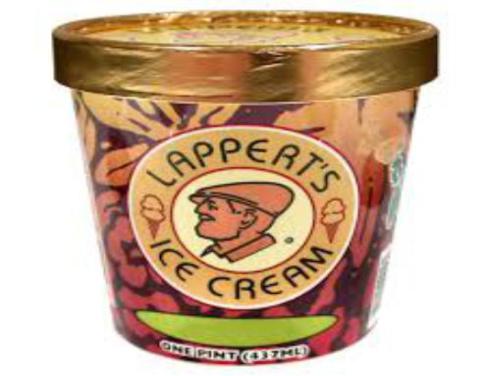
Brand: lappert's
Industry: Food